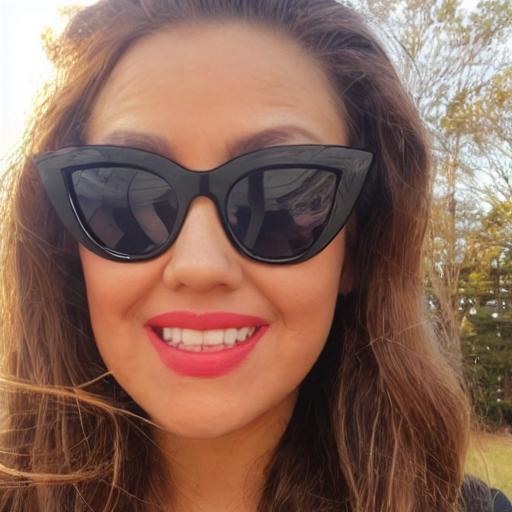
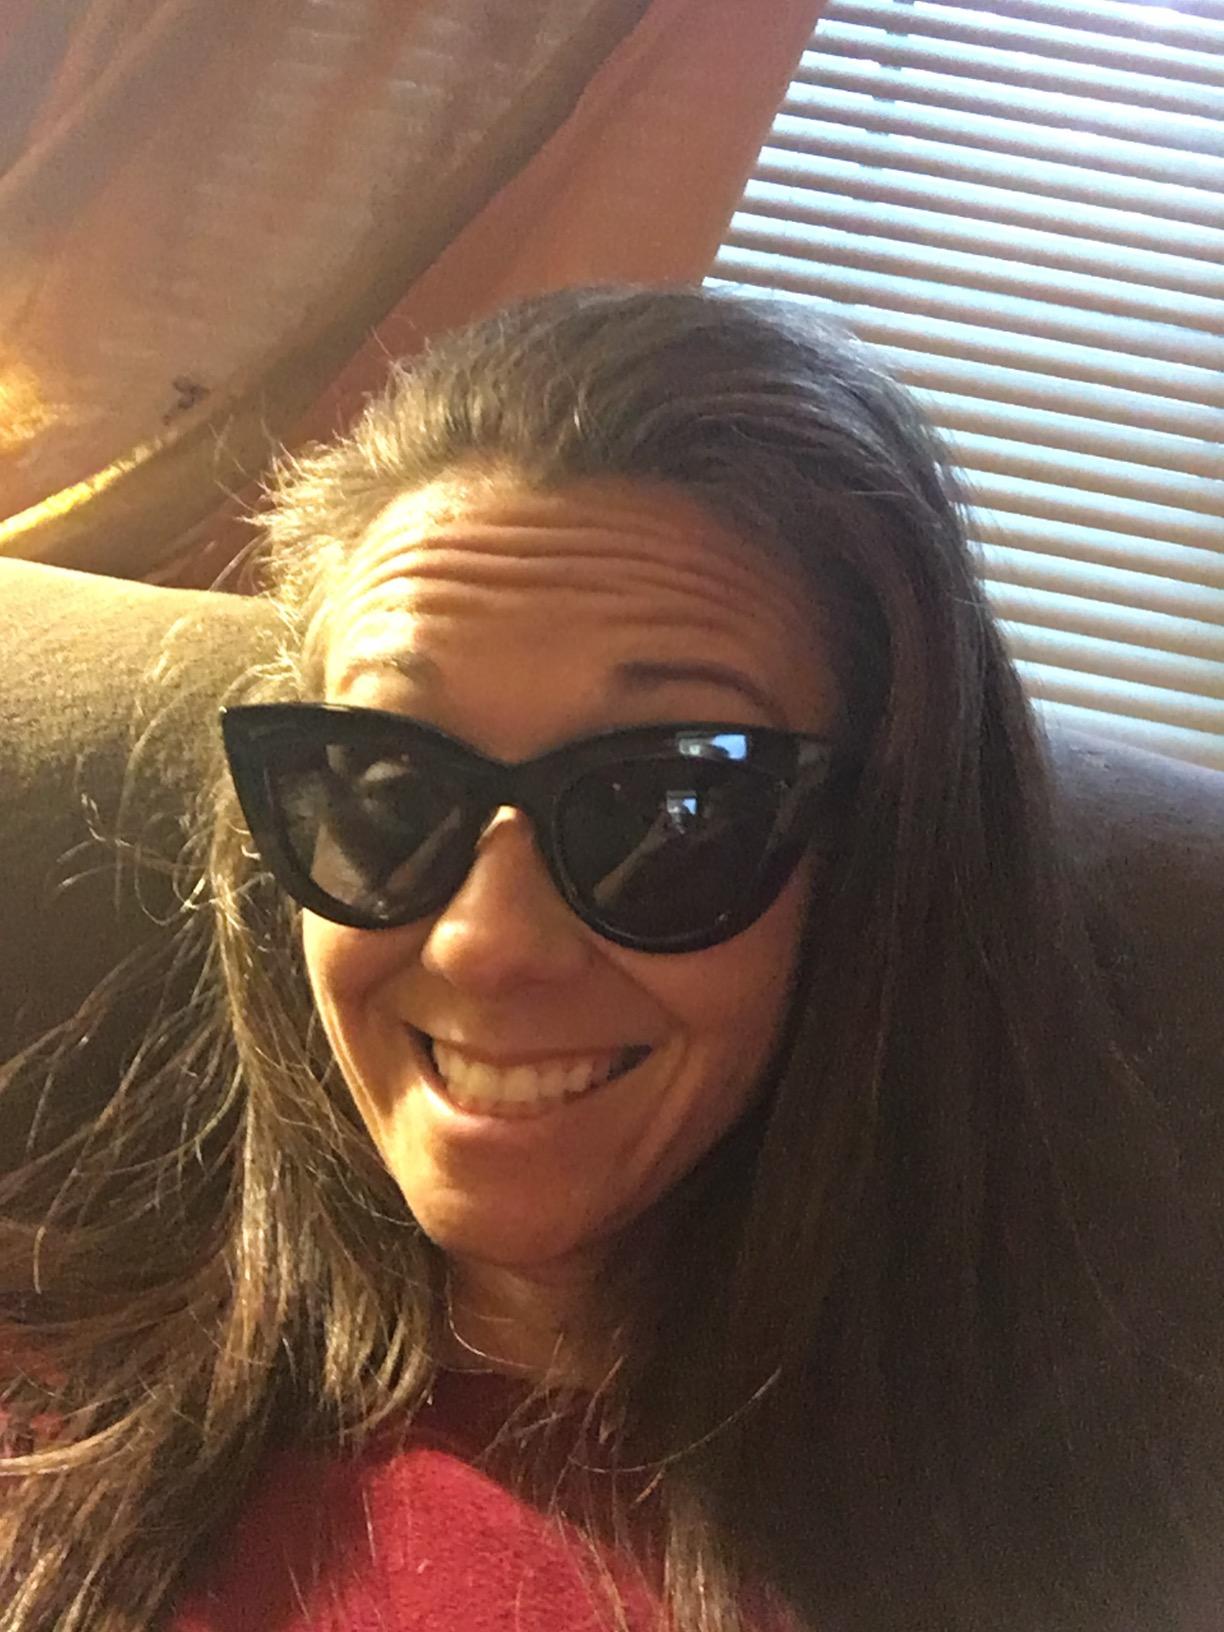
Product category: accessories_sunglasses
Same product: no